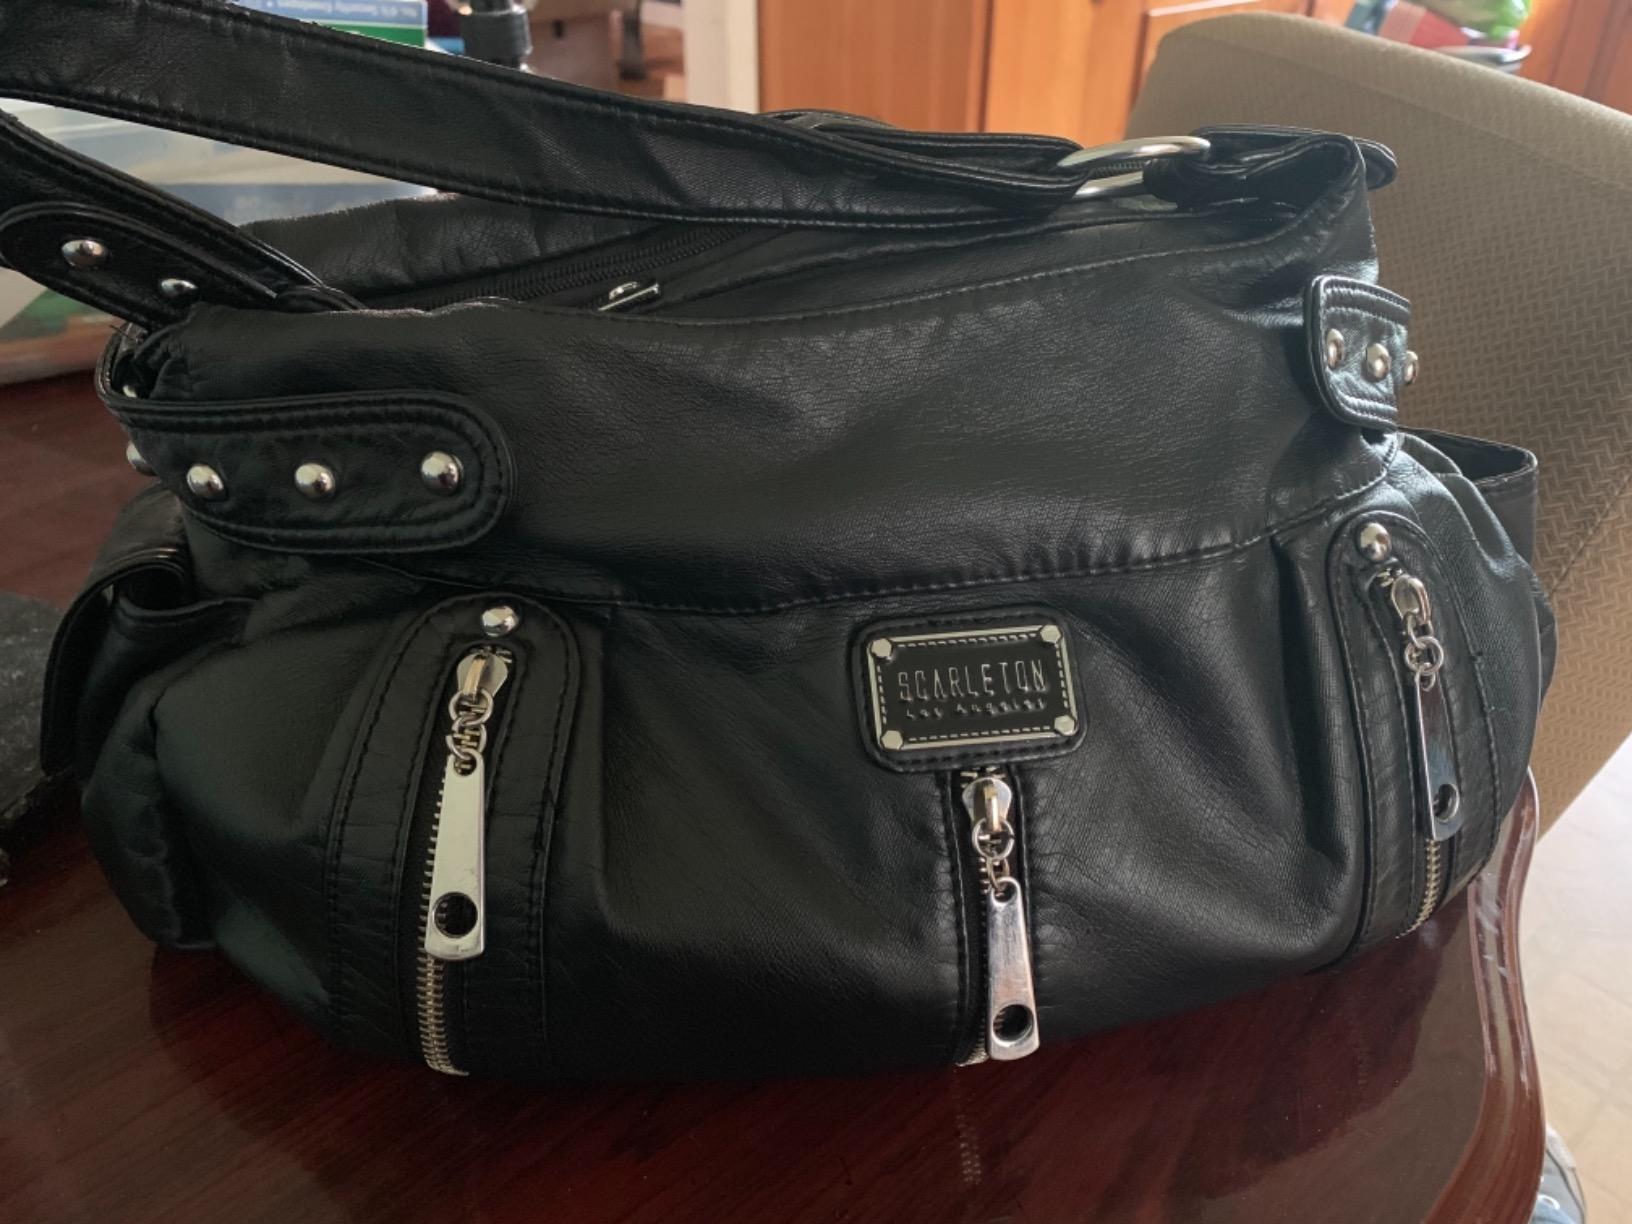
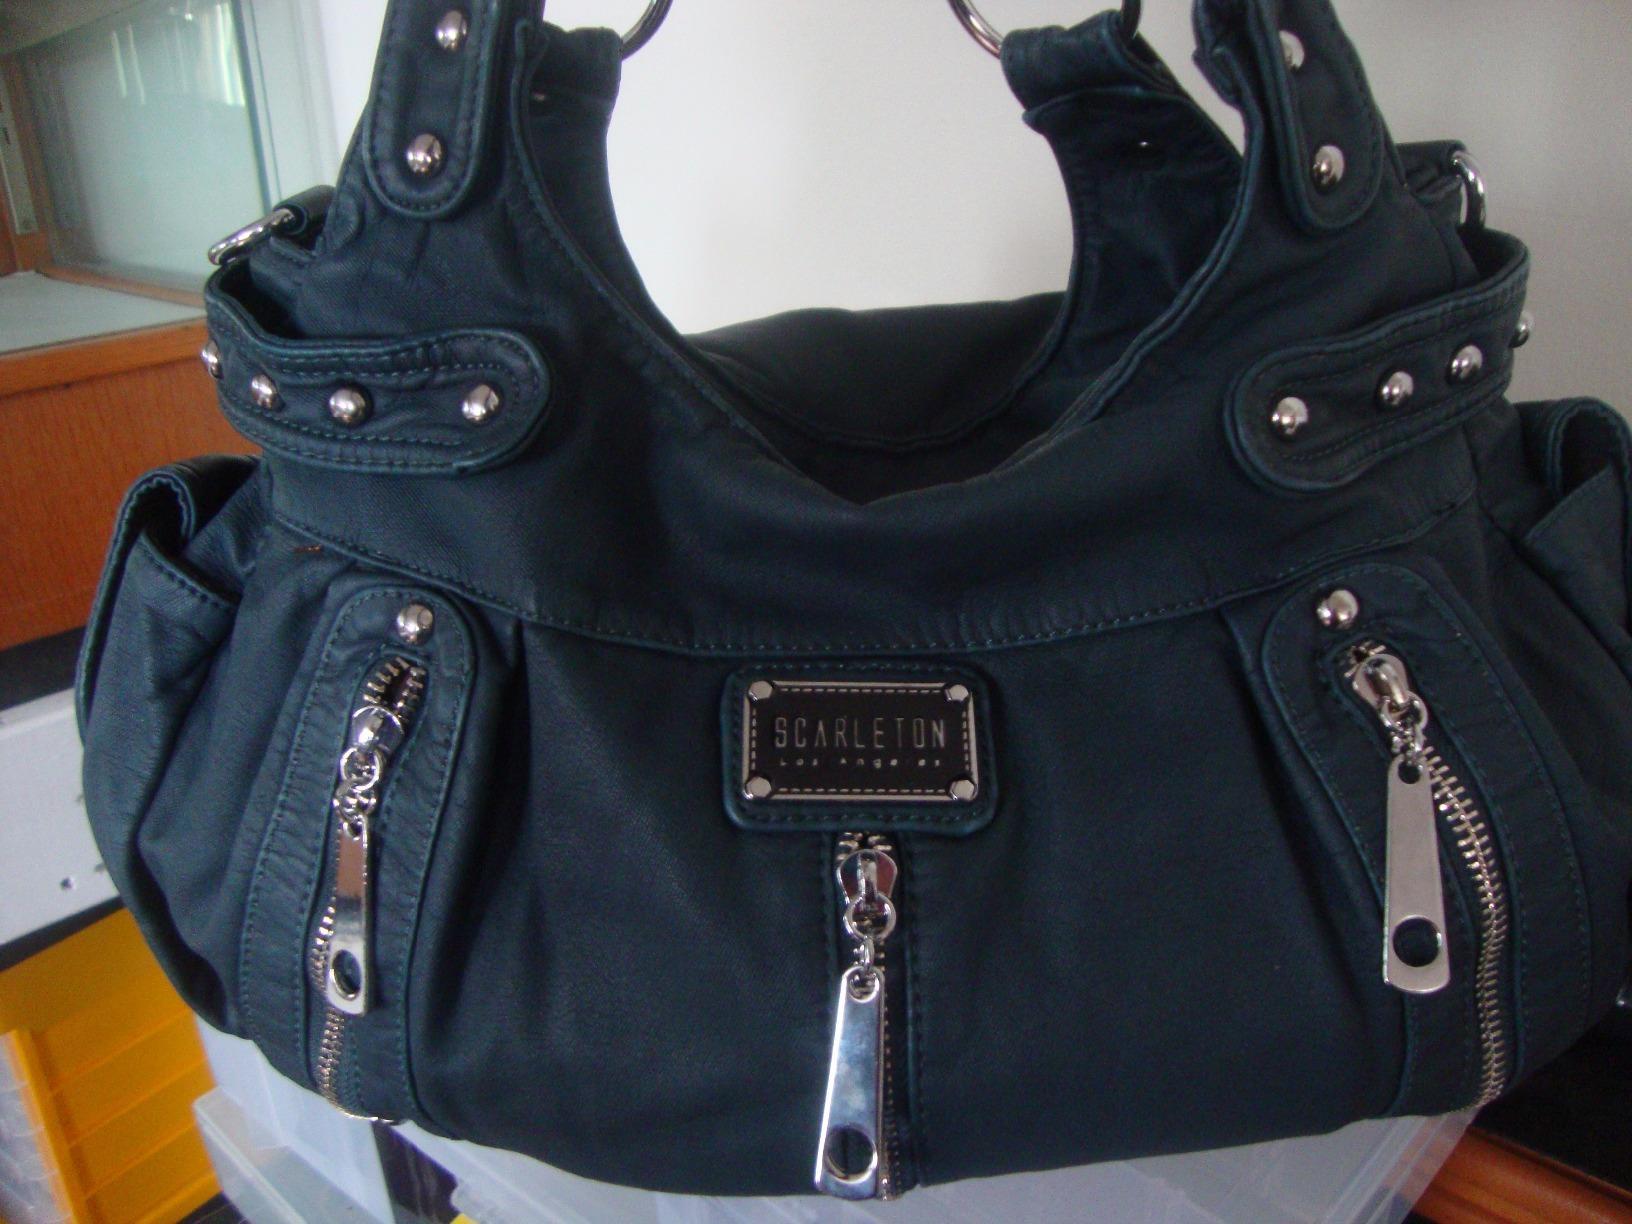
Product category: accessories_handbag
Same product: no